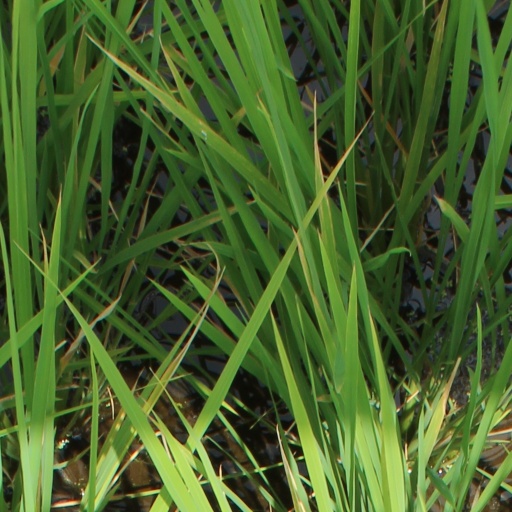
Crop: rice